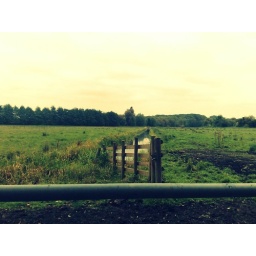
A cow pasture near my neighborhood.